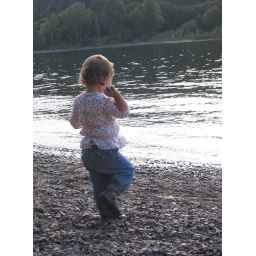
Throwing rocks in the water